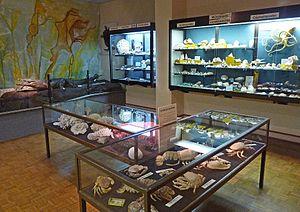
Salle des invertébrés marins. Musée d'histoire naturelle et d'ethnographie de Colmar
Le musée d'histoire naturelle et d'ethnographie de Colmar est un musée d'histoire naturelle et d'ethnographie, situé à Colmar. Il a été fondé par la Société d'histoire naturelle et d'ethnographie de cette ville.